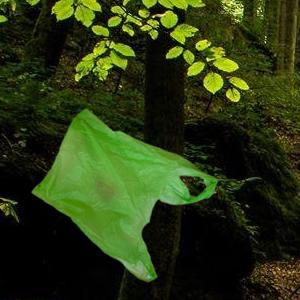
Label: plasticbags